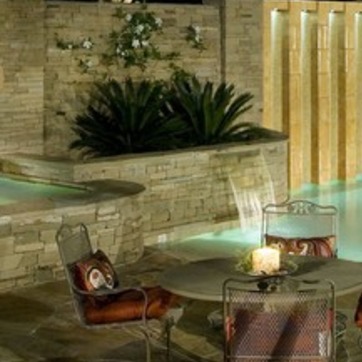
Material: stone